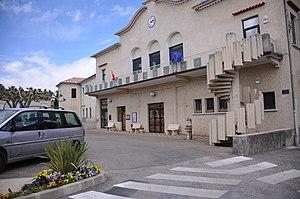
Place de la mairie
Canaules-et-Argentières est une commune française située dans le département du Gard en région Occitanie.